Dalton Covered Bridge

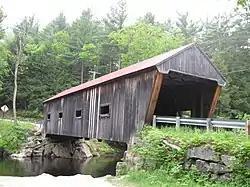

The Dalton Covered Bridge, also called the Dalton Bridge, is a historic covered bridge that carries Joppa Road over the Warner River in Warner, New Hampshire. Its name refers to a nearby resident (first "Mrs. Dalton", then "Widow Dalton") at the time of its construction. The bridge was built in 1853 by Joshua Sanborn, and its original abutments were built by George Sawyer and Webster Davis; all were local residents. The bridge has a span of , with a total bridge length (including portals and roof) of . The bridge is wide, with a road bed width of , although guard rails have reduced its usable width to just under .